A Very Capable Life

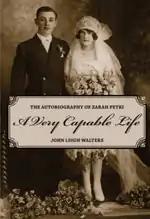
First edition cover of Canadian release

A Very Capable Life: The Autobiography of Zarah Petri is a non-fiction memoir of his mother by the Canadian television host Johnnie Walters, written under his real name John Leigh Walters and published in January 2010 by Athabasca University Press. It re-tells the stories his mother described to him regarding her immigration to Canada in the 1920s. Walters gives his first person account using humor, and intrigue, to share his mother's expressed regards about her depression era experiences.